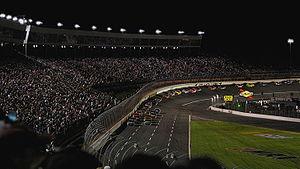
Le Charlotte Motor Speedway est un complexe automobile de type ovale classique utilisé en NASCAR. Il se trouve à Concord ville située dans la banlieue nord à 13 milles de Charlotte dans l'état de Caroline du Nord aux États-Unis.